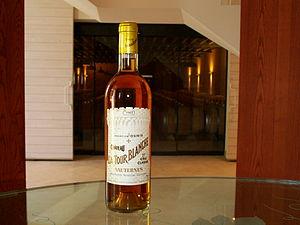
Bouteille de Château La Tour Blanche millésime 1962
Le sauternes est un vin liquoreux français d'appellation d'origine contrôlée produit dans le Sauternais, une des subdivisions du vignoble de Bordeaux.
Le château La Tour Blanche, est un domaine viticole de l'appellation Sauternes dans le Vignoble de Bordeaux couvrant 70 hectares, dont 40 ha sont plantés de vignes. Il produit un vin liquoreux. Il a été classé en tête des Premiers Crus de Sauternes lors de la classification officielle des vins de Bordeaux de 1855.